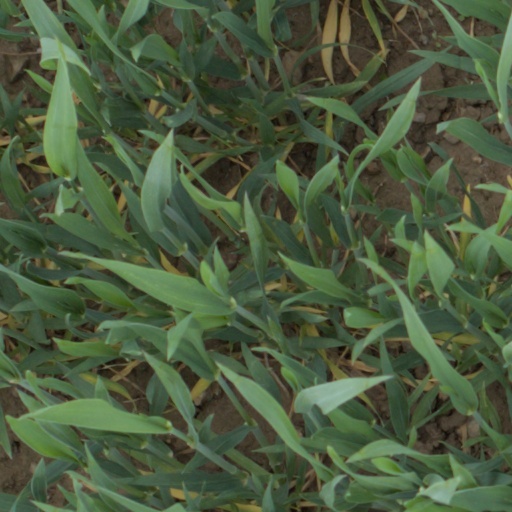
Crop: wheat